Saltburn Pier

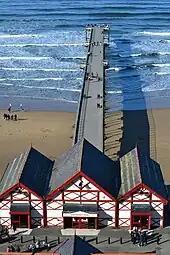
Saltburn Pier, as seen from the promenade above

In 2000, the council was successful in gaining a £1.2 million National Lottery Heritage Grant, enabling the cast iron trestles that support the pier to be conserved, and the steel deck beams replaced with traditional hardwood timber to reflect the pier’s original appearance. Reopened as a Grade II* listed building on 13 July 2001, by MP Chris Smith, the restored structure won a top placing in the Queen’s Golden Jubilee Heritage awards. In October 2005, the pier was greatly enhanced by the installation of under deck lighting which illuminates at night, and in 2009, the National Piers Society awarded it pier of the year. The pier celebrated its 150th anniversary on 11 May 2019 when a new lighting system was switched on.